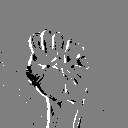
ASL letter: s